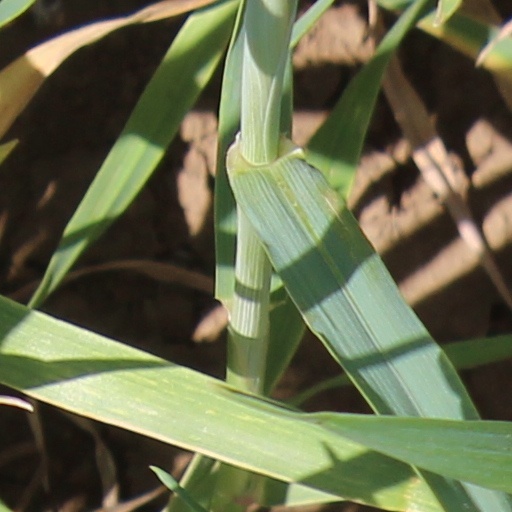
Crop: wheat